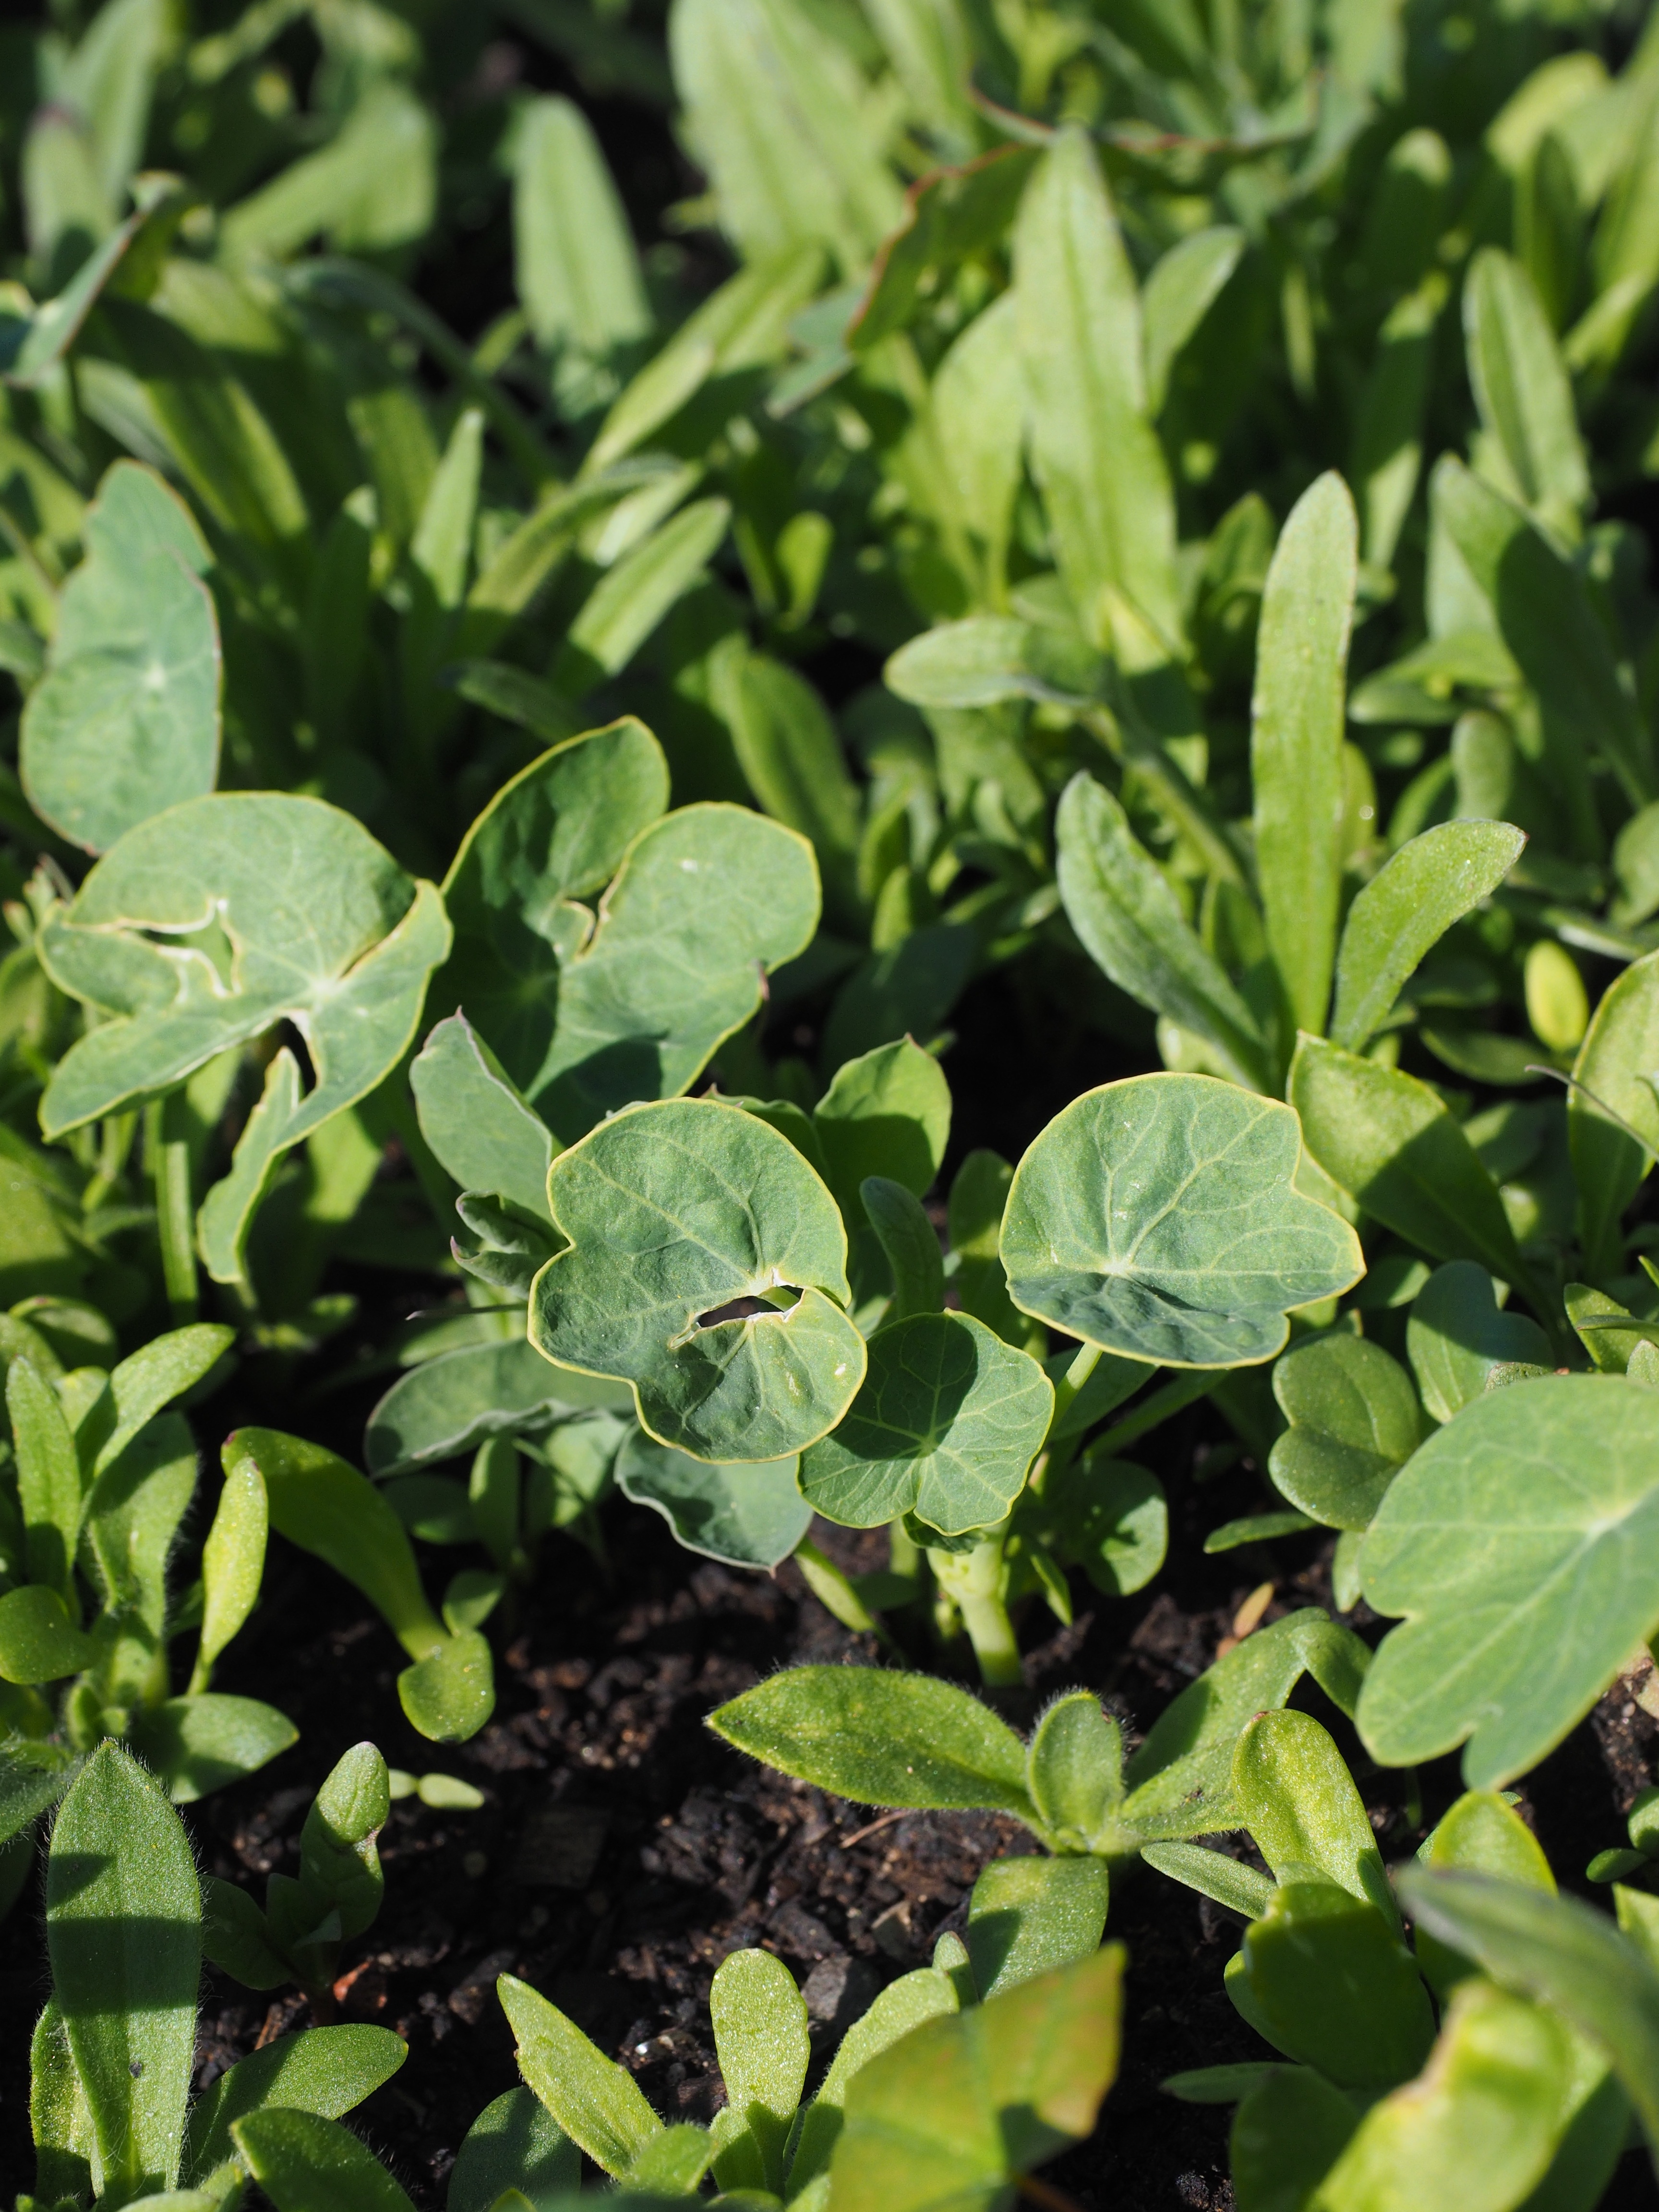
growth, plant, leaf, seed, flower, summer, food, green, herb, produce, vegetable, garden, flora, leaves, shrub, frisch, tropaeolum, nasturtium, flowering plant, brassicales, fresh green, tropaeolum majus, nasturtium family, tropaeolaceae, annual plant, land plant